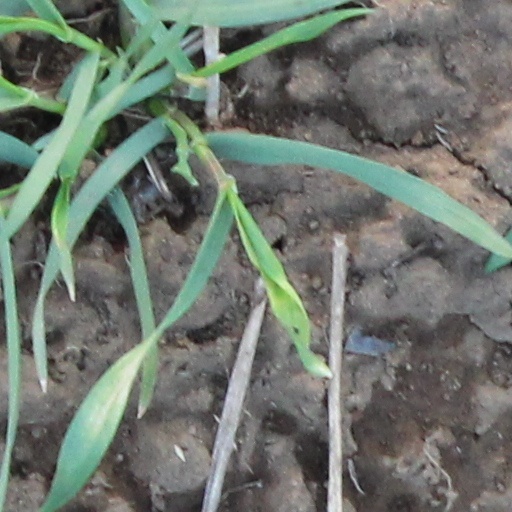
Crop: wheat